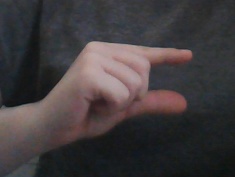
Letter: dal